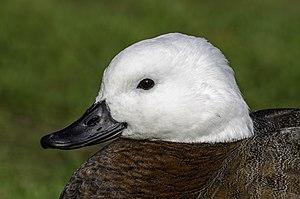
Le Tadorne de paradis ou Tadorne de Nouvelle-Zélande, appartient à la famille des anatidés. Le dimorphisme sexuel est spectaculaire chez cette espèce, le cou et la tête étant entièrement noirs chez le mâle et blancs chez la femelle. Il vit en couple et fréquente les milieux ouverts tels que les prairies et les champs. Contrairement à de nombreuses espèces endémiques de Nouvelle-Zélande, le tadorne de paradis a bénéficié de l'arrivée des Européens sur l'île puisque la déforestation et la création de lacs artificiels ont augmenté l'étendue de territoire favorable à l'espèce.